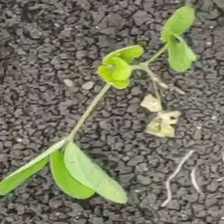
Weed species: Asian_Pigeonwings_(Clitoria Ternatea)